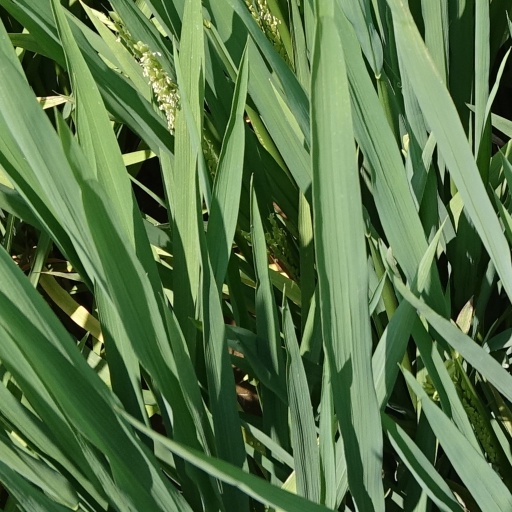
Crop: rice